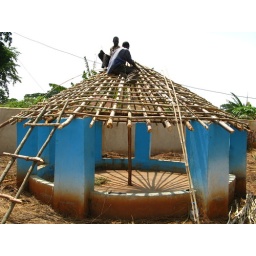
new roof on the hut in front of our office